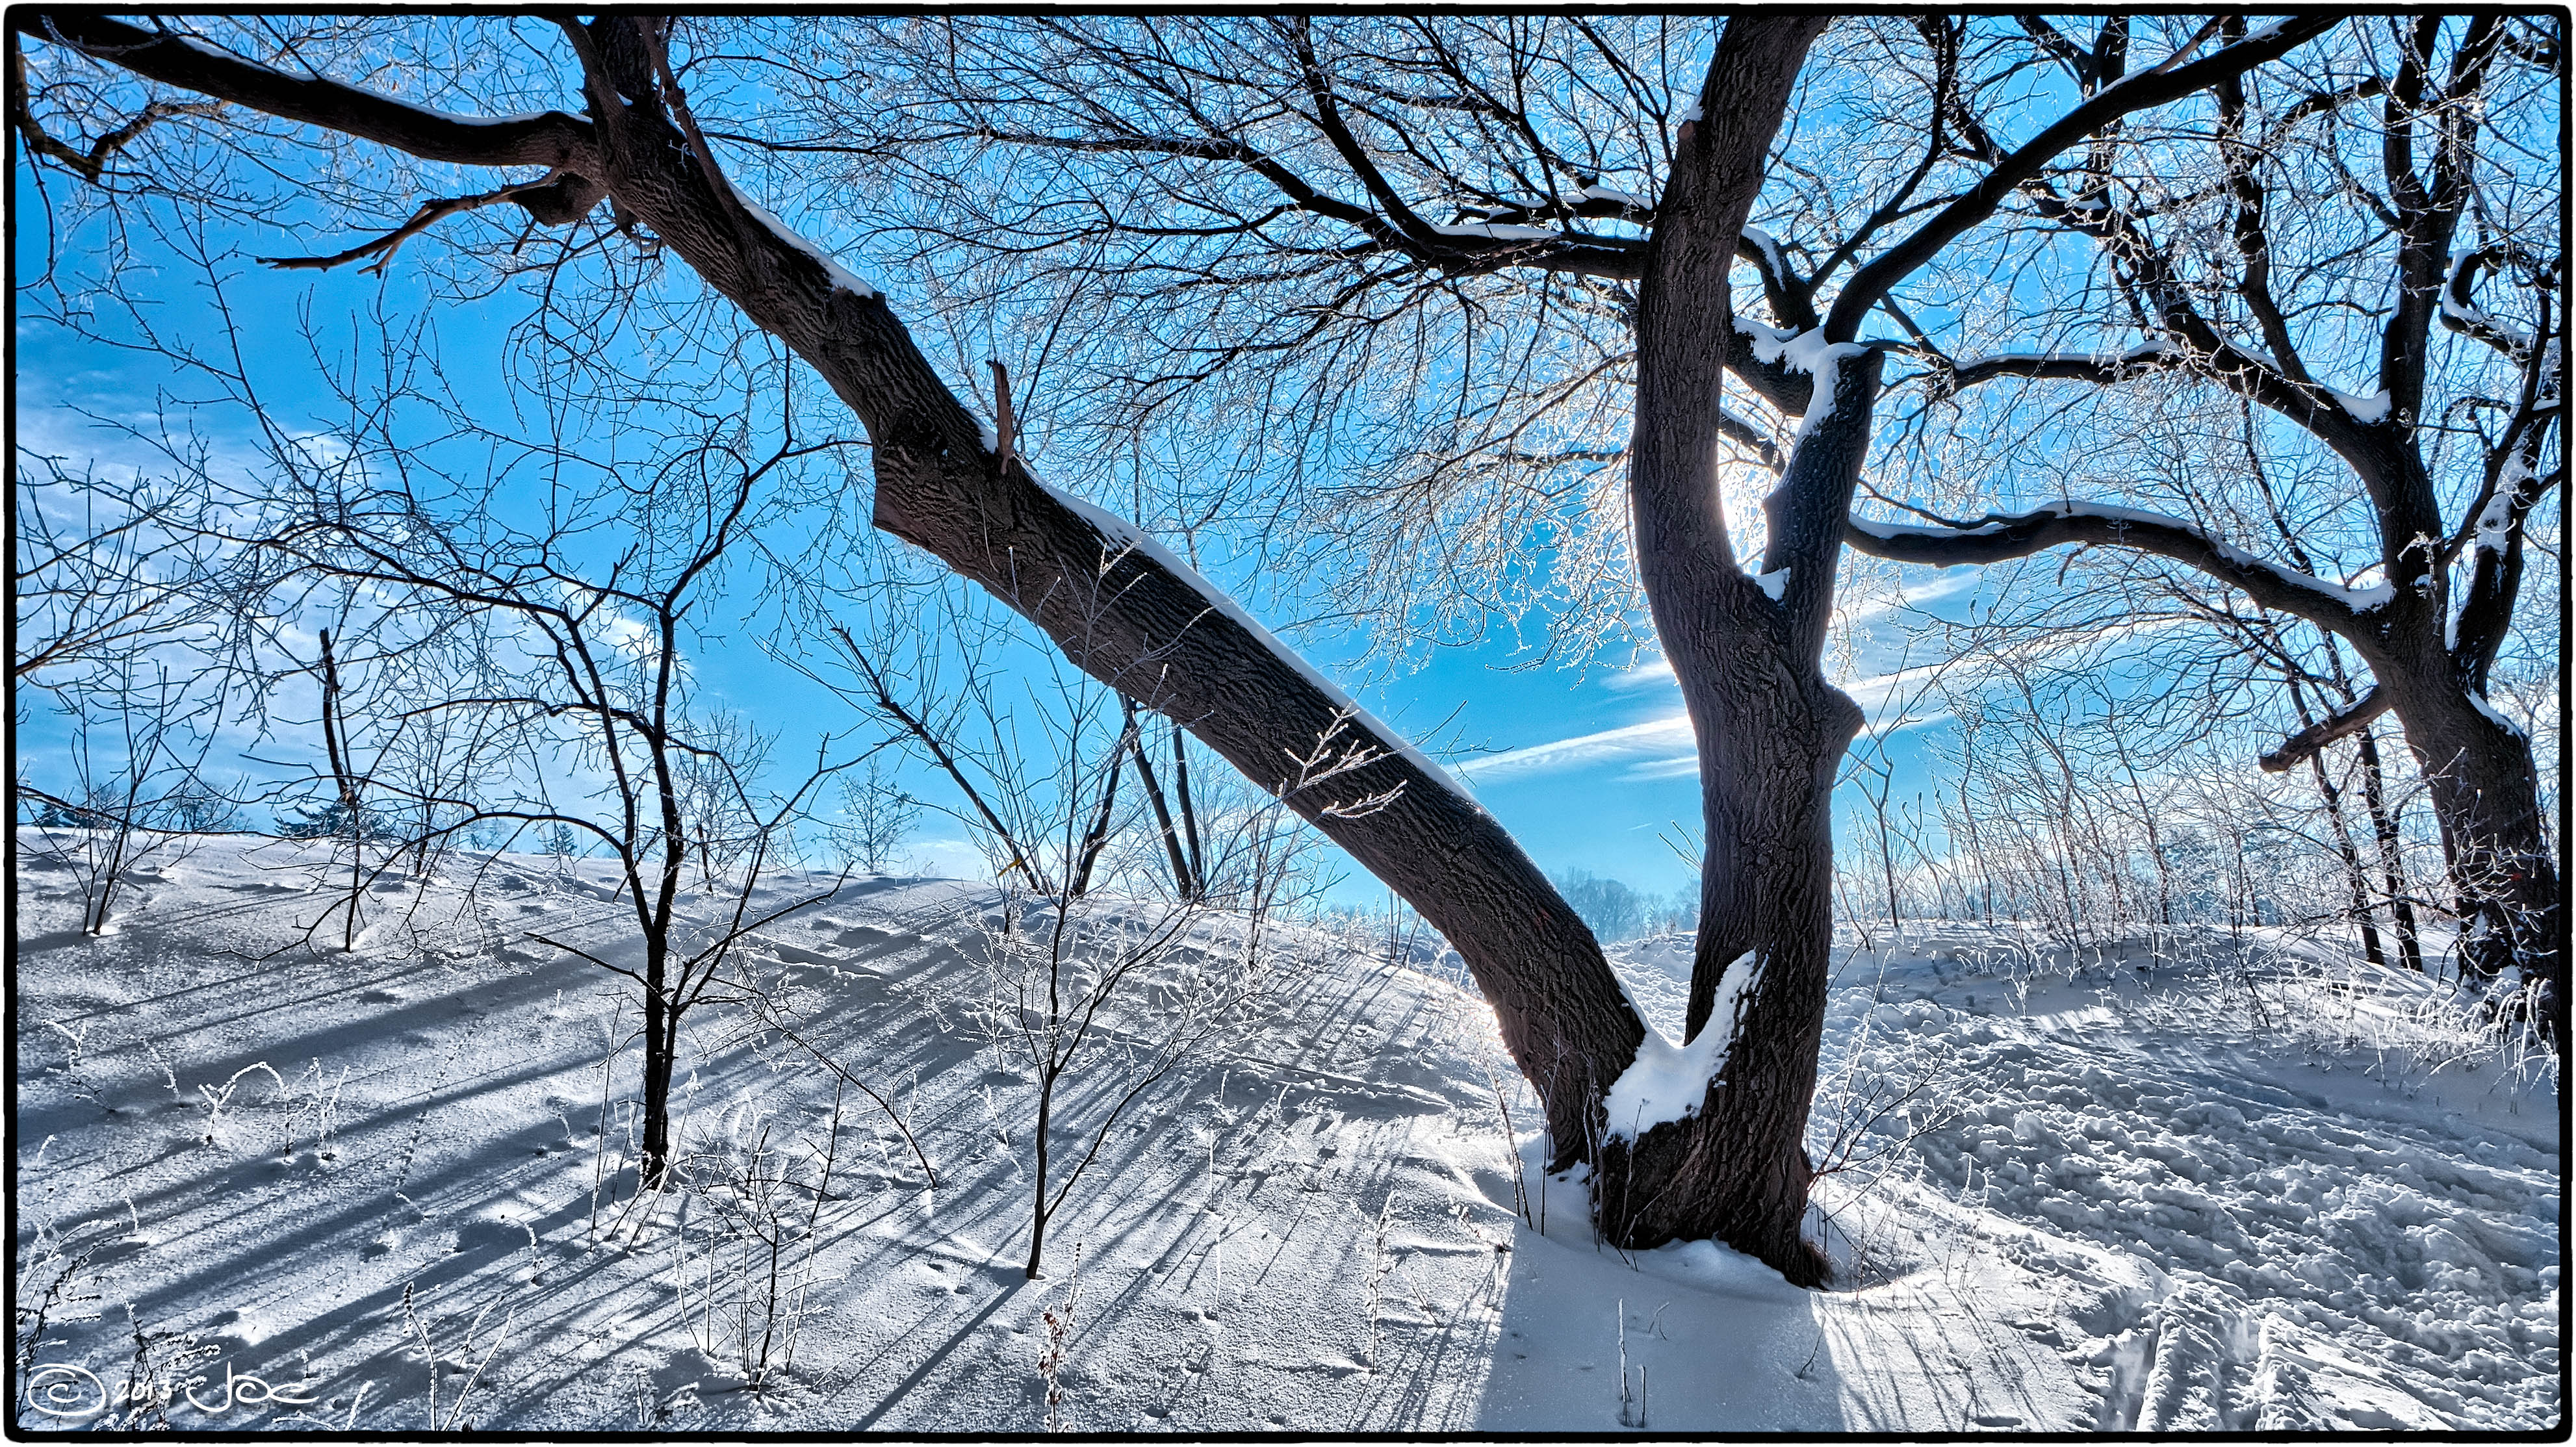
landscape, tree, forest, branch, snow, winter, plant, sunlight, ice, spring, weather, season, hdr, canada, mississauga, ontario, sns, lumix, panasonic, dmc, lx7, panasoniclumixdmclx7, freezing, woody plant